Lucera Castle

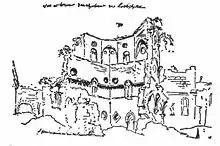
1778 Jean Louis Desprez, illustration of the castle donjon, which later was destroyed

The square truncated pyramidal base, still visible, comes from following French projects. The Hohenstaufen castle, of which there are only buried fragments, was inside this tower, an outward complex that rose three floors. The castle was built around a central square courtyard. The courtyard at the third floor instead presented an octagonal shape, characteristics that resemble very closely the most famous structure built by Frederick II in the area: Castel del Monte.